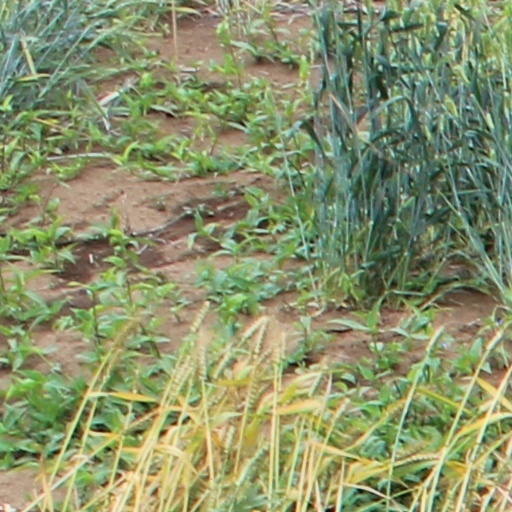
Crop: wheat